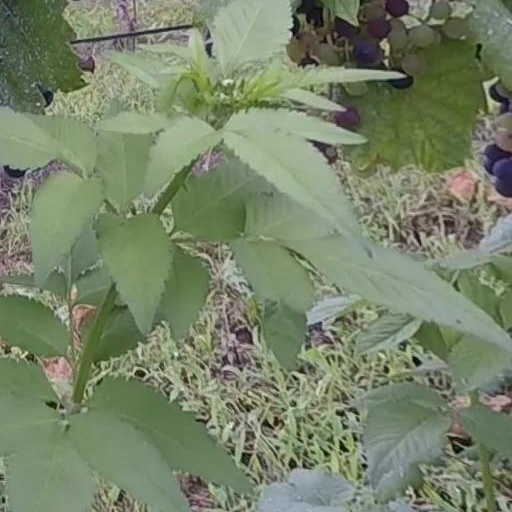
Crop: grape